Tehran Stock Exchange

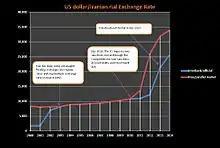
US dollar/Iranian rial exchange rate has remained relatively stable from 2003, when Iran adopted a "managed floating exchange rate" until 2012. Monetary policy is facilitated by a network of 50 Iranian-run forex dealers in Iran, the Middle-East and Europe.

Since 1998, importers and exporters have also been permitted to trade foreign exchange certificates on the TSE, creating a floating value for the rial known as the "TSE rate". In 2002 the "official rate" was abolished, and the TSE rate became the basis for the new unified foreign exchange regime.